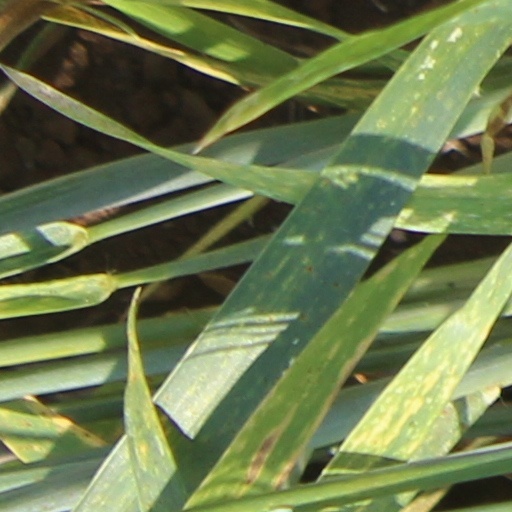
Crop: wheat